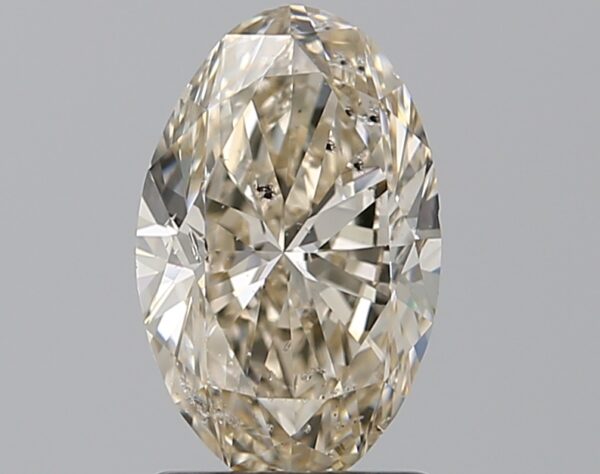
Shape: oval
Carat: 1.5
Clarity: SI2
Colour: K
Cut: GD
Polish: VG
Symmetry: VG
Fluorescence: N
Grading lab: IGI
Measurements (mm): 9.59 x 6.07 x 3.84